Imogen (video game)

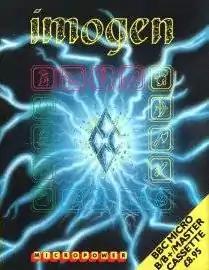

Imogen is a computer game released in 1986 for the BBC Micro. It was written by Michael St Aubyn and published by Micro Power. It was reissued as the lead game of Superior Software / Acornsoft's "Play It Again Sam 5" compilation in 1988 when it was also converted for the Acorn Electron. It is a platform game featuring puzzles.